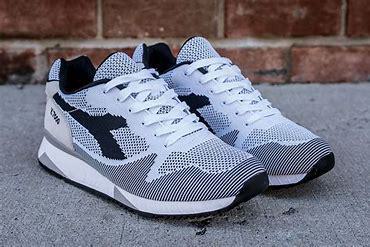
Brand: Diadora
Model: V7000